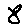
Label: 8